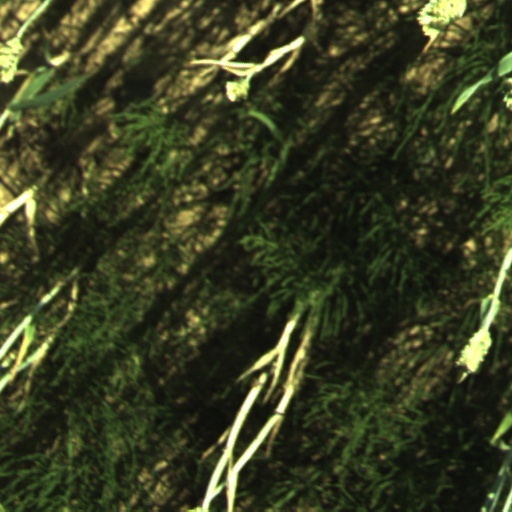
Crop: wheat